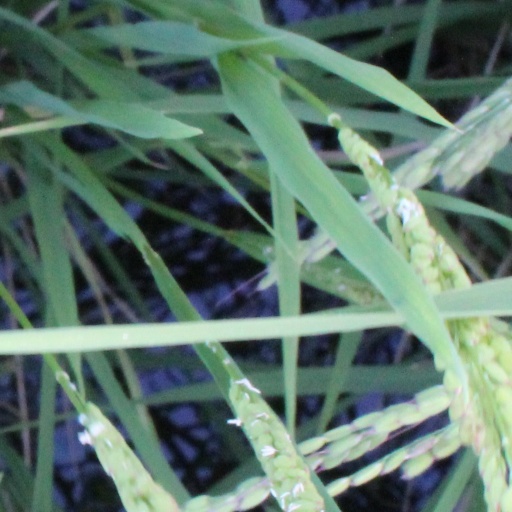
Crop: rice